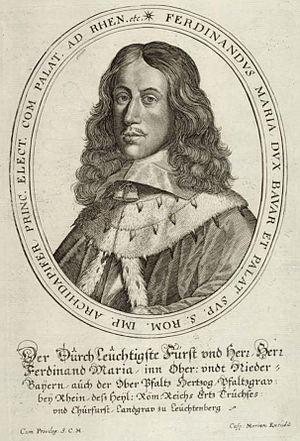
Ferdinand Marie de Wittelsbach est un électeur palatin de Bavière.